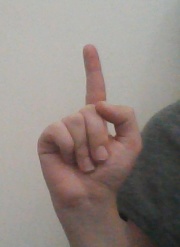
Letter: bb